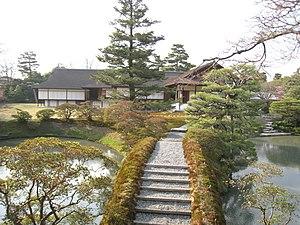
Villa impériale de Katsura. Pont, depuis le pavillon de thé Shokatei. À gauche: le Nouveau Shoin. Derrière le grand pin
La villa impériale de Katsura, ou encore palais retiré de Katsura est un domaine constitué d'une villa, de jardins et de pavillons, réalisé entre 1616 et le milieu du XVIIᵉ siècle. Elle est située dans la banlieue ouest de Kyōto, Japon. C'est l'un des biens culturels importants du Japon.